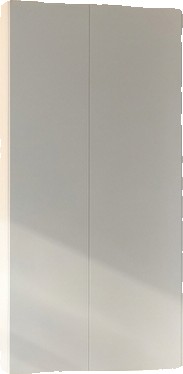
Surface category: cabinetry